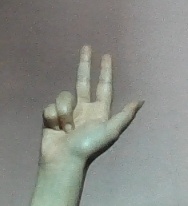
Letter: al